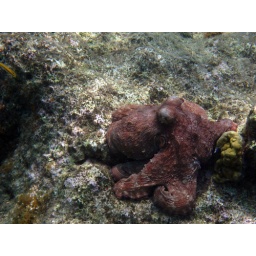
spotted this octopus resting in the sun on the rock